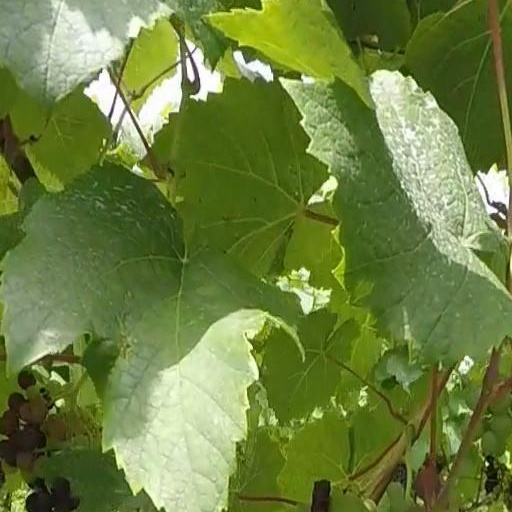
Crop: grape